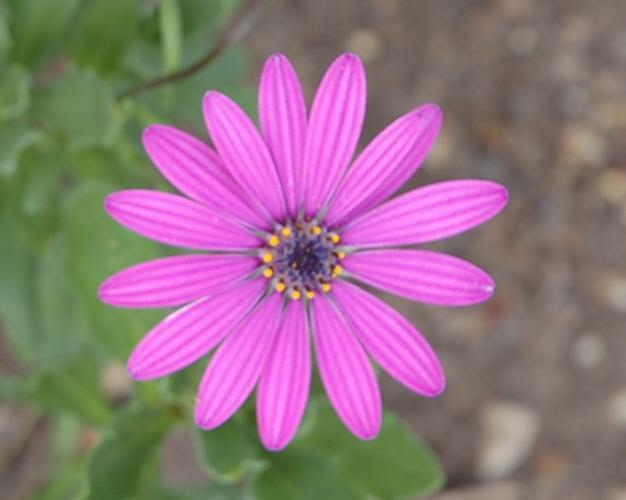
Flower: osteospermum